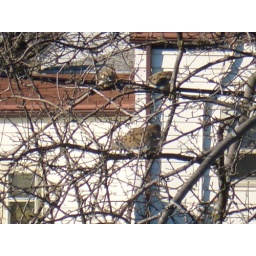
Some birds hanging out in a tree in my backyard.